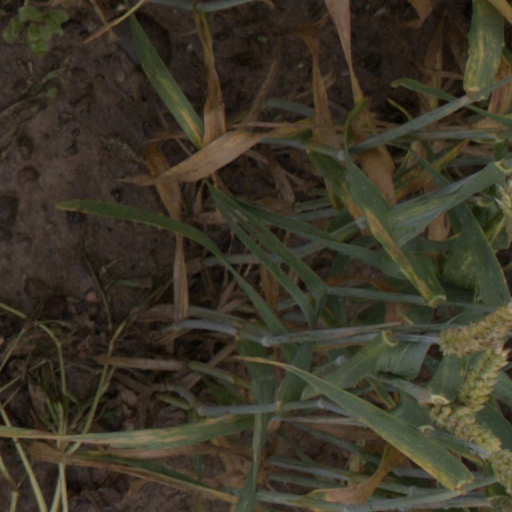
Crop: wheat